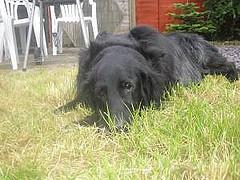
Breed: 206-n000047-flat_coated_retriever